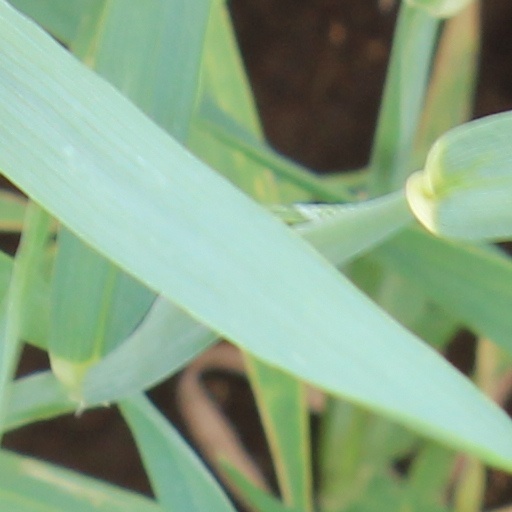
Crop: wheat